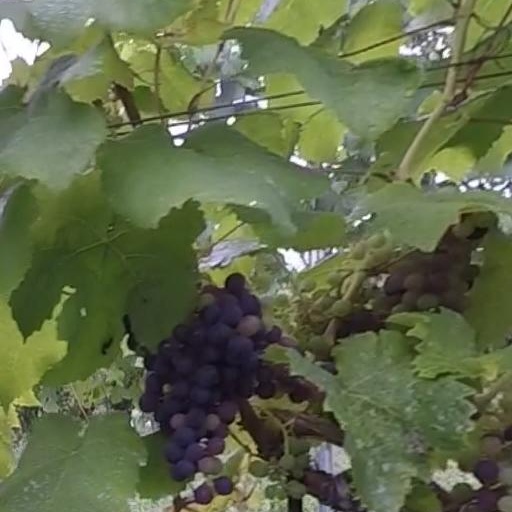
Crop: grape